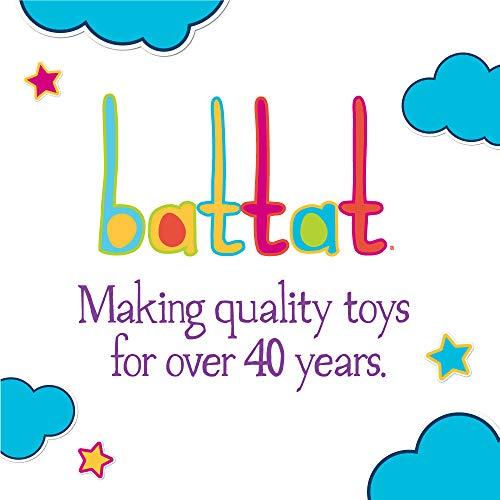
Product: Battat – Take-Apart Airplane – Colorful Take-Apart Toy Airplane for Kids Aged 3 and Up (25pc)
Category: Toys & Games | Play Vehicles | Toy Vehicles
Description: Take-apart toy vehicles for kids help with concentration, color, and shape sorting, as well as fine motor skills.
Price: $15.50
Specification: ProductDimensions:10.3x10.1x6.3inches|ItemWeight:3.52ounces|ShippingWeight:2.1pounds(Viewshippingratesandpolicies)|DomesticShipping:ItemcanbeshippedwithinU.S.|InternationalShipping:ThisitemcanbeshippedtoselectcountriesoutsideoftheU.S.LearnMore|ASIN:B01N374DI5|Itemmodelnumber:BT2650Z|Manufacturerrecommendedage:36months-8years|Batteries:2AAbatteriesrequired.